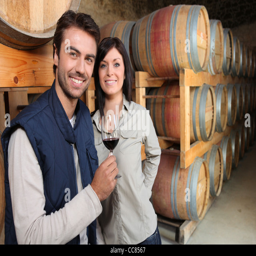
couple in a wine cellar